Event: Nepal Earthquake
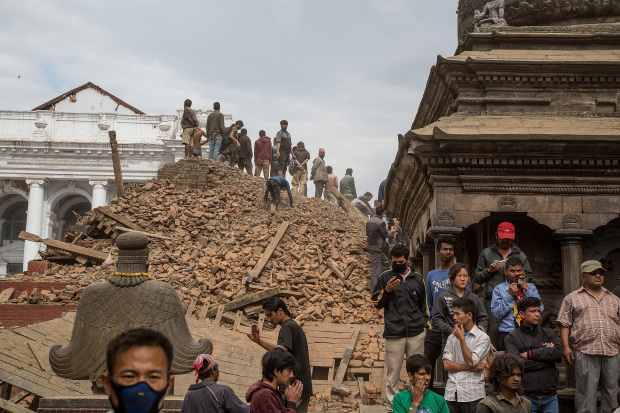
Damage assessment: damage